Question: Please indicate a possible affordance area of hit_baseball_bat that can be used for hitting
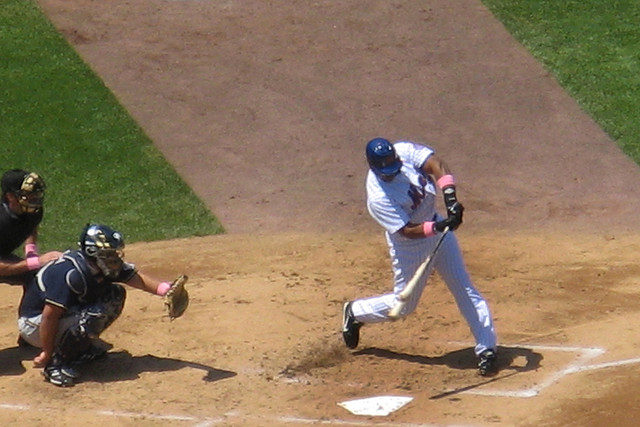
Answer: [394.077, 261.456, 429.371, 316.515]